Frank Phillips (Missouri politician)

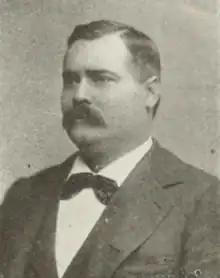
Phillips

Frank Phillips (May 2, 1862 – September 16, 1926) was a member of the Missouri House of Representatives.